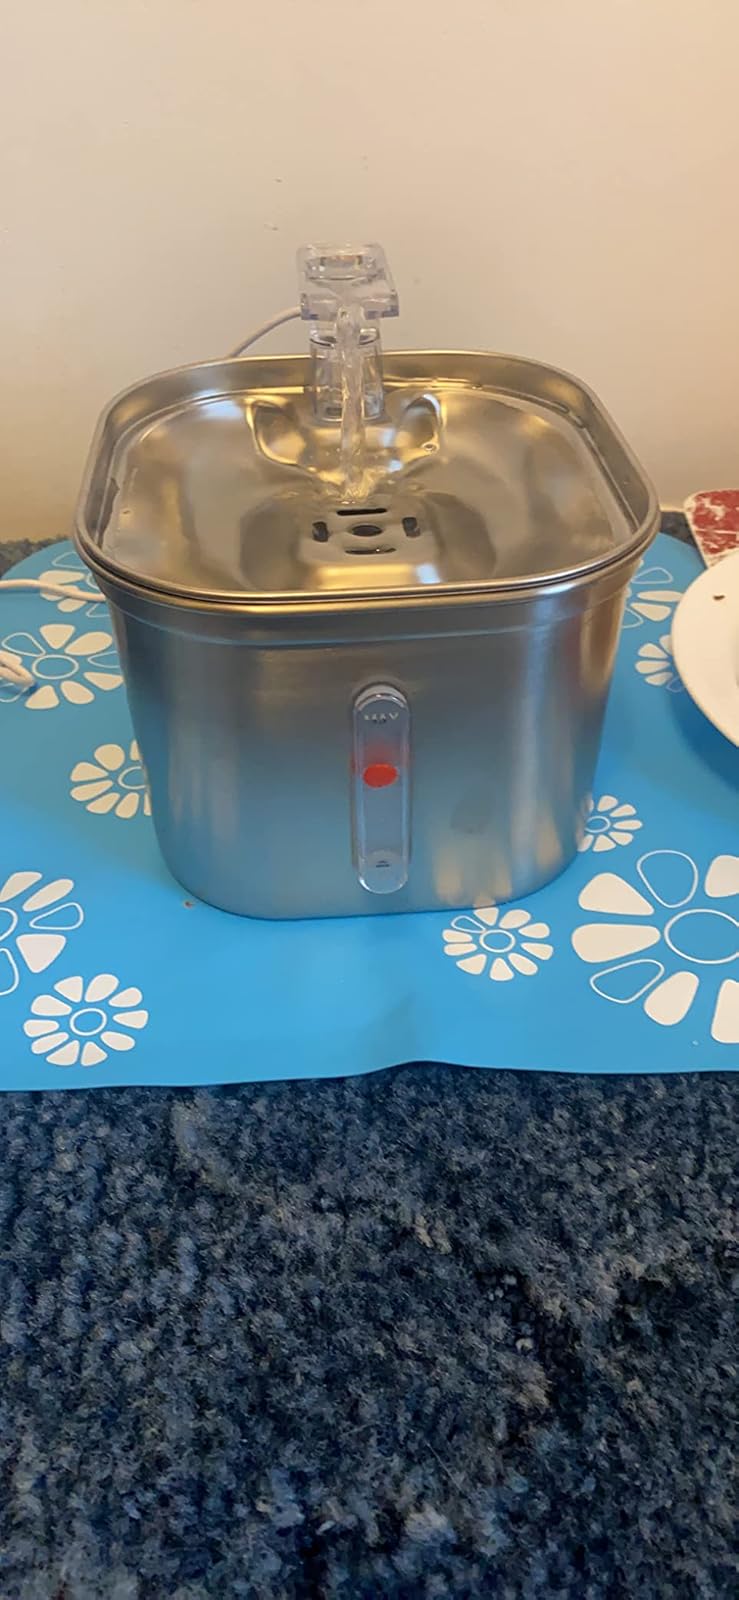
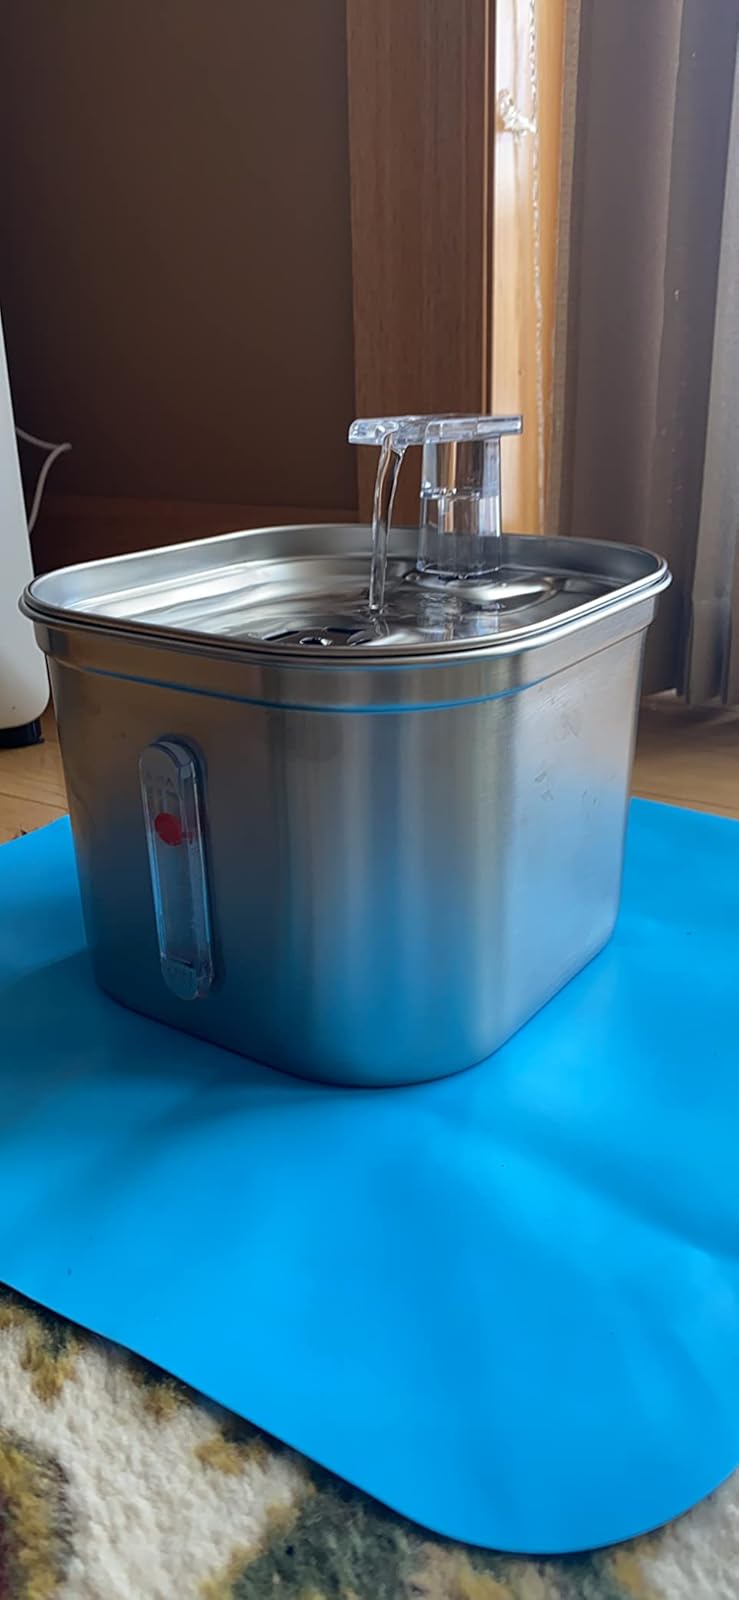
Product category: items_bowl
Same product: yes